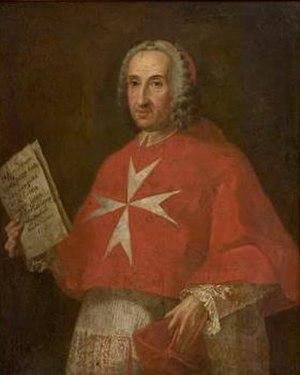
Joaquín Fernández de Portocarrero Mendoza est un cardinal italien du XVIIIᵉ siècle.